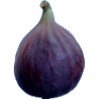
Label: fig